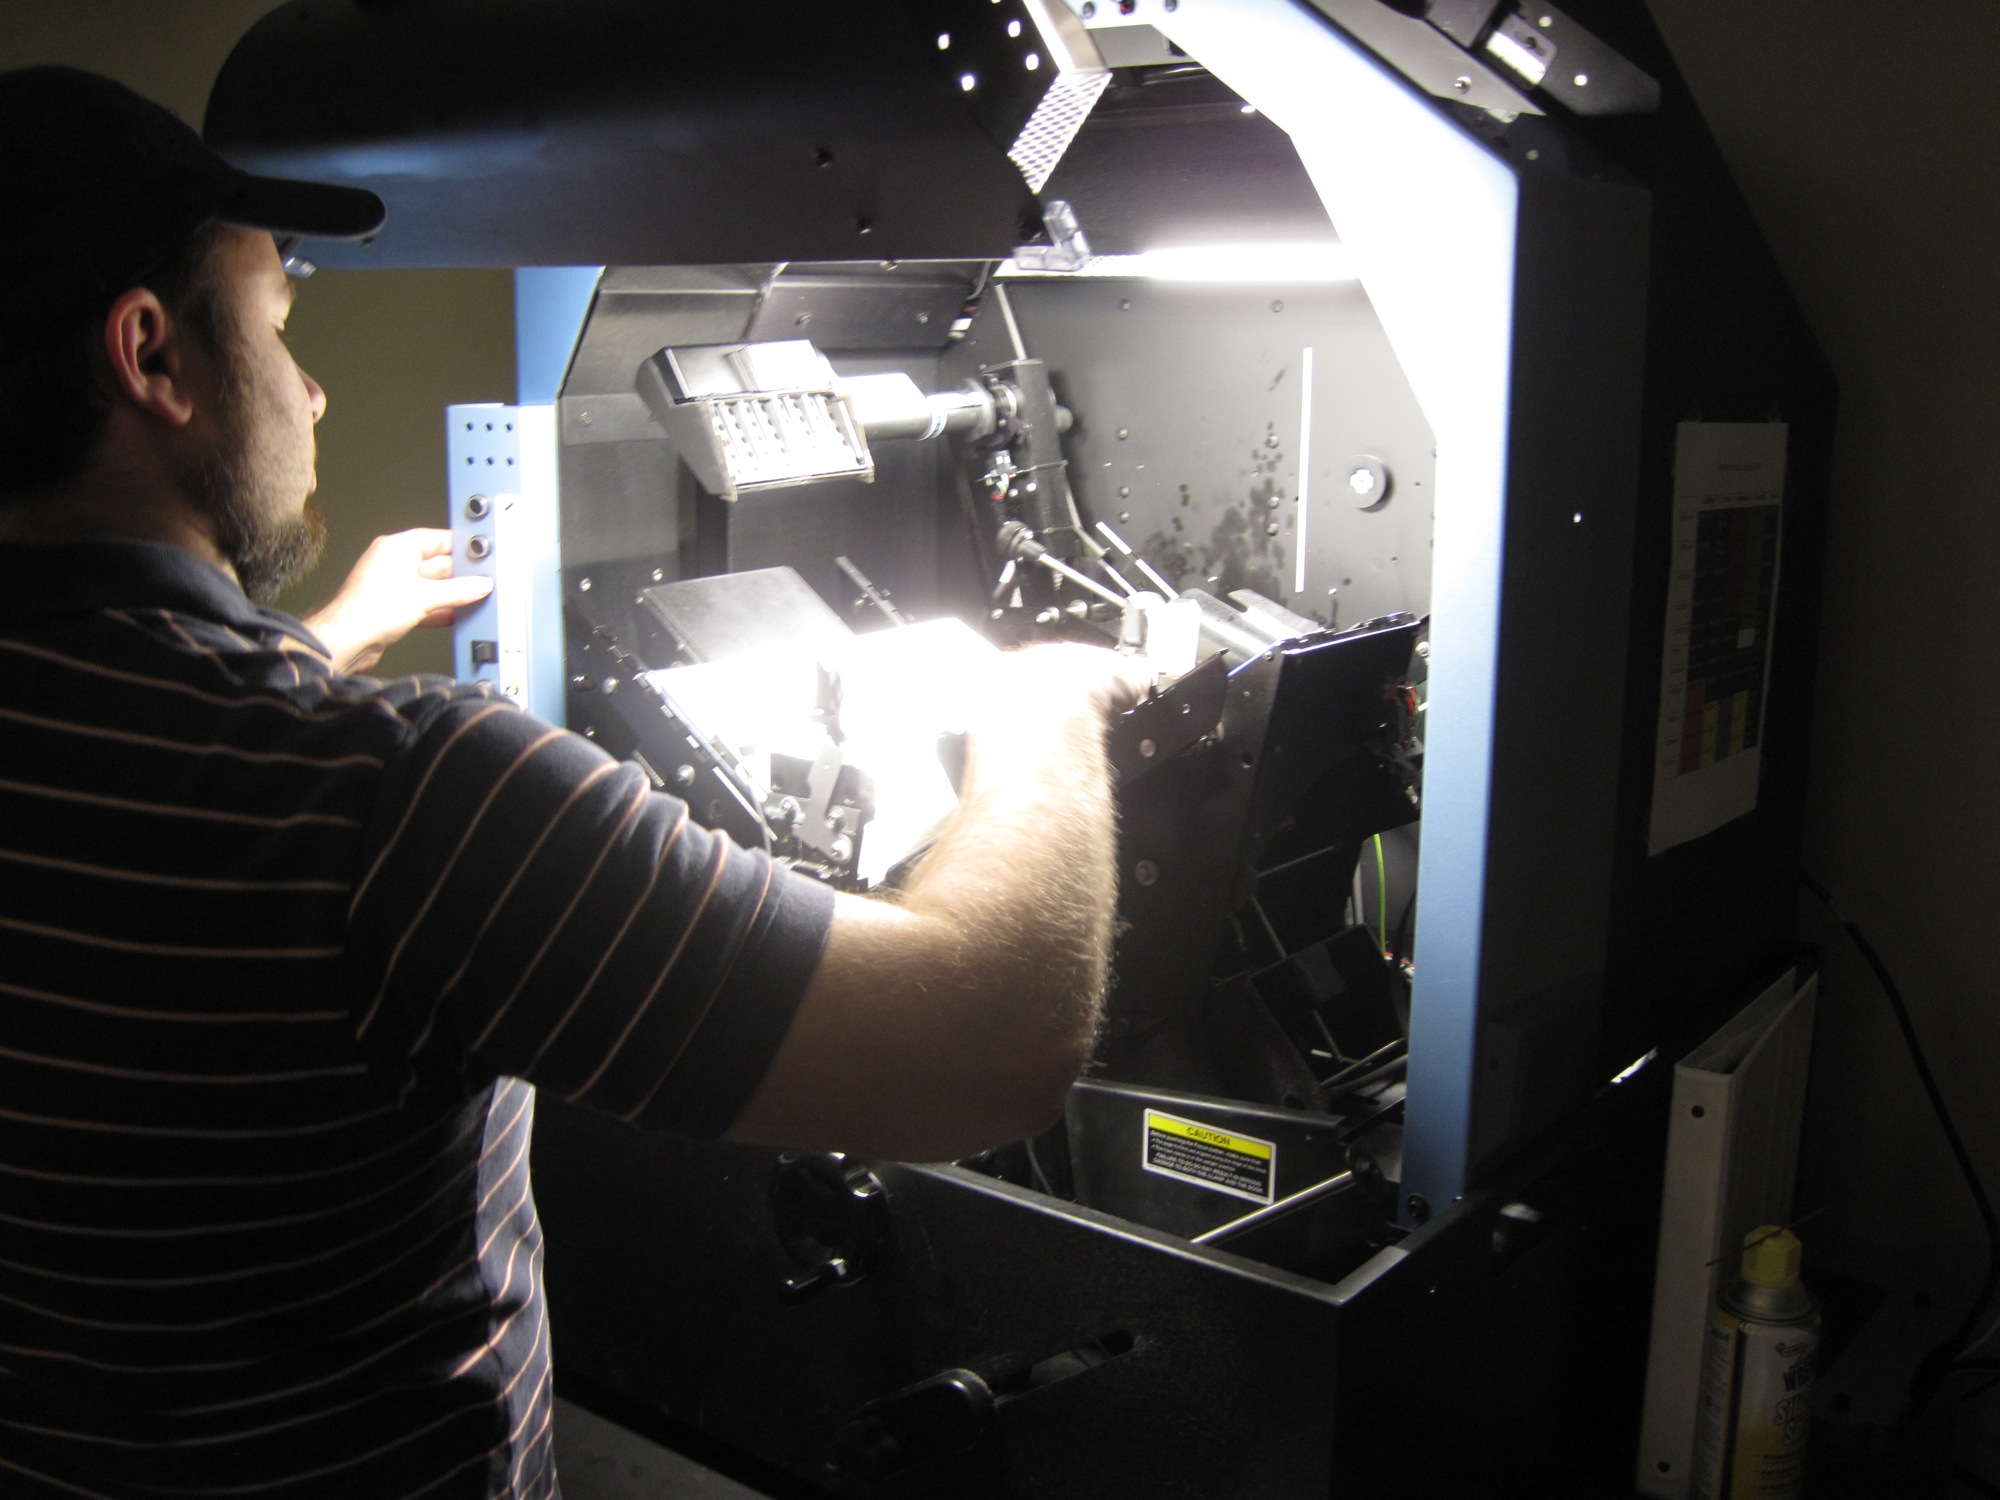
technology, gadget, machine, engineering, electronics, baylor, digitization, personal computer, electronic device